Lee Choon Seng

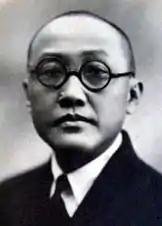
Portrait of Lee Choon Seng, c. 1936

Lee Choon Seng (1888—5 June 1966) was a businessman and philanthropist in pre-independence Singapore. He founded several companies, cultivated rubber plantations in Malaya and started Chinese banks in the region. Lee held leadership roles in several Chinese community organisations in Singapore, notably the Singapore Chinese Chamber of Commerce and Industry (SCCCI), and supported Sun Yat-Sen's revolutionary cause in China. In addition, he promoted the growth of Buddhism in Singapore by setting up several Buddhist institutions, including the Singapore Buddhist Lodge, Singapore Buddhist Federation and Poh Ern Shih Temple.